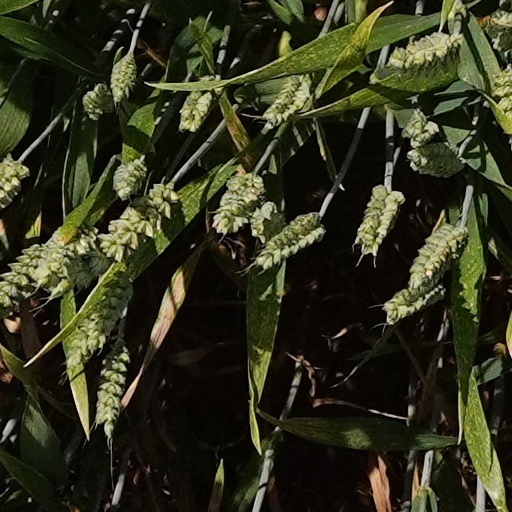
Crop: wheat